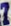
Number: 7